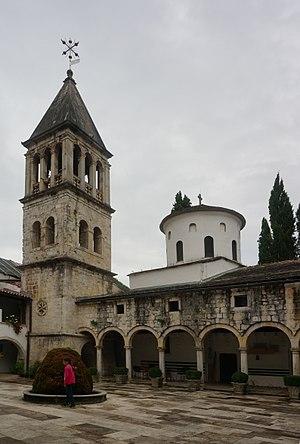
L'éparchie de Dalmatie est une circonscription de l'Église orthodoxe serbe. Elle a son siège à Šibenik en Croatie et, en 2016, elle a à sa tête l'évêque Fotije.